Limburg an der Lahn

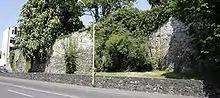
Remains of the town wall on Eschhöfer Weg

Saint George's Cathedral ("Sankt-Georgs-Dom") built on the old monastery church's site, and also called "Georgsdom", was consecrated in 1235. On 14 May 1289, a devastating fire wiped out great parts of the inner town, although these were subsequently rebuilt. One of the houses built at that time was the Römer 2-4-6, which is today one of Germany's oldest half-timbered houses. In 1337, Limburg's Jews were expelled from the town. Only in 1341 were they once again able to settle in the town, by royal decree. In 1344 a half share of the town was pledged to the Electorate of Trier, and in 1420, the town passed wholly into the ownership of Trier. This event, along with another town fire in 1342, the Black Death in 1349, 1356 and 1365, but above all the rise of the Territorial Princes, led to a gradual decline. In 1315 and 1346, the old stone Lahn Bridge was built (presumably in two sections).